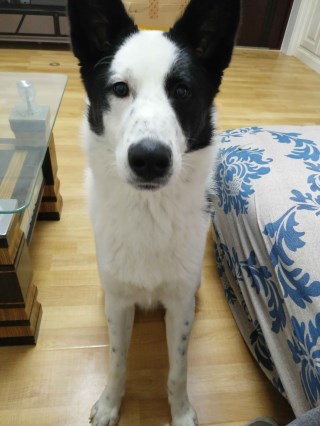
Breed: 2594-n000109-Border_collie